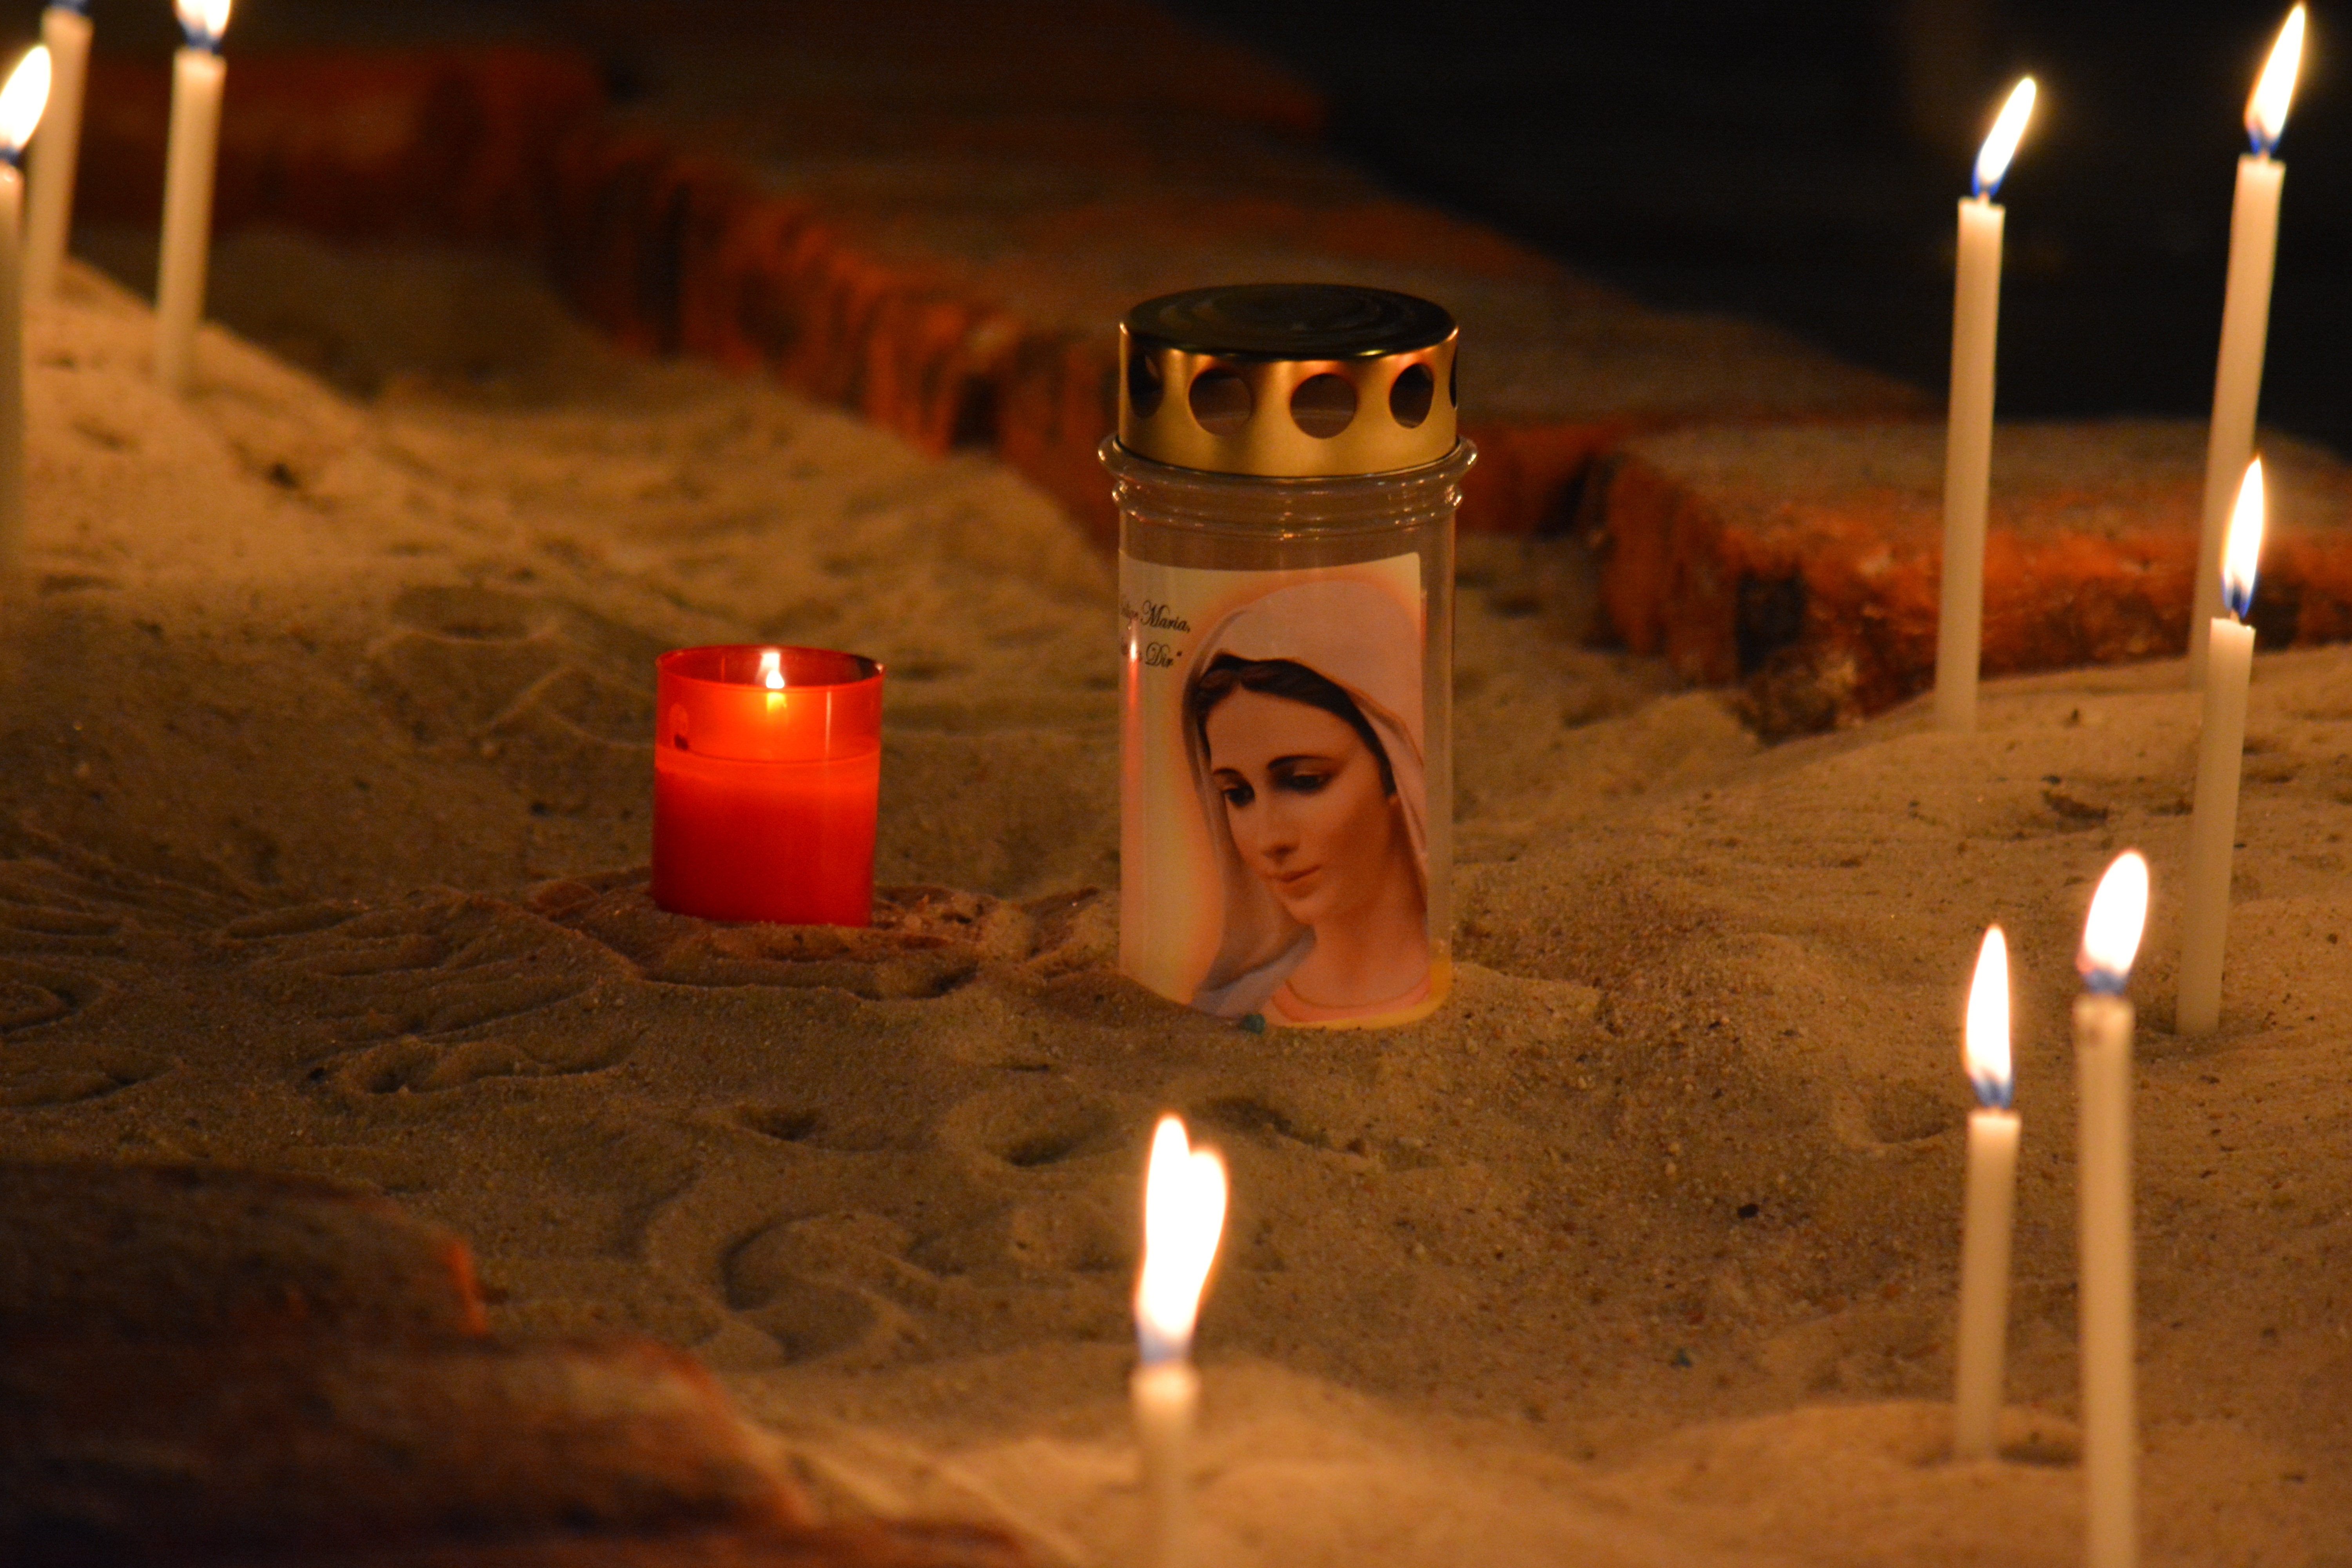
light, night, red, darkness, church, candle, lighting, decor, candles, light fixture, prayer